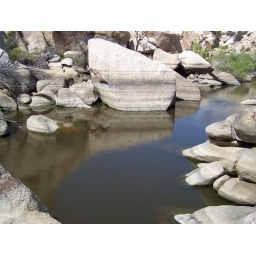
the small dots are birds flying over the water eating the bugs